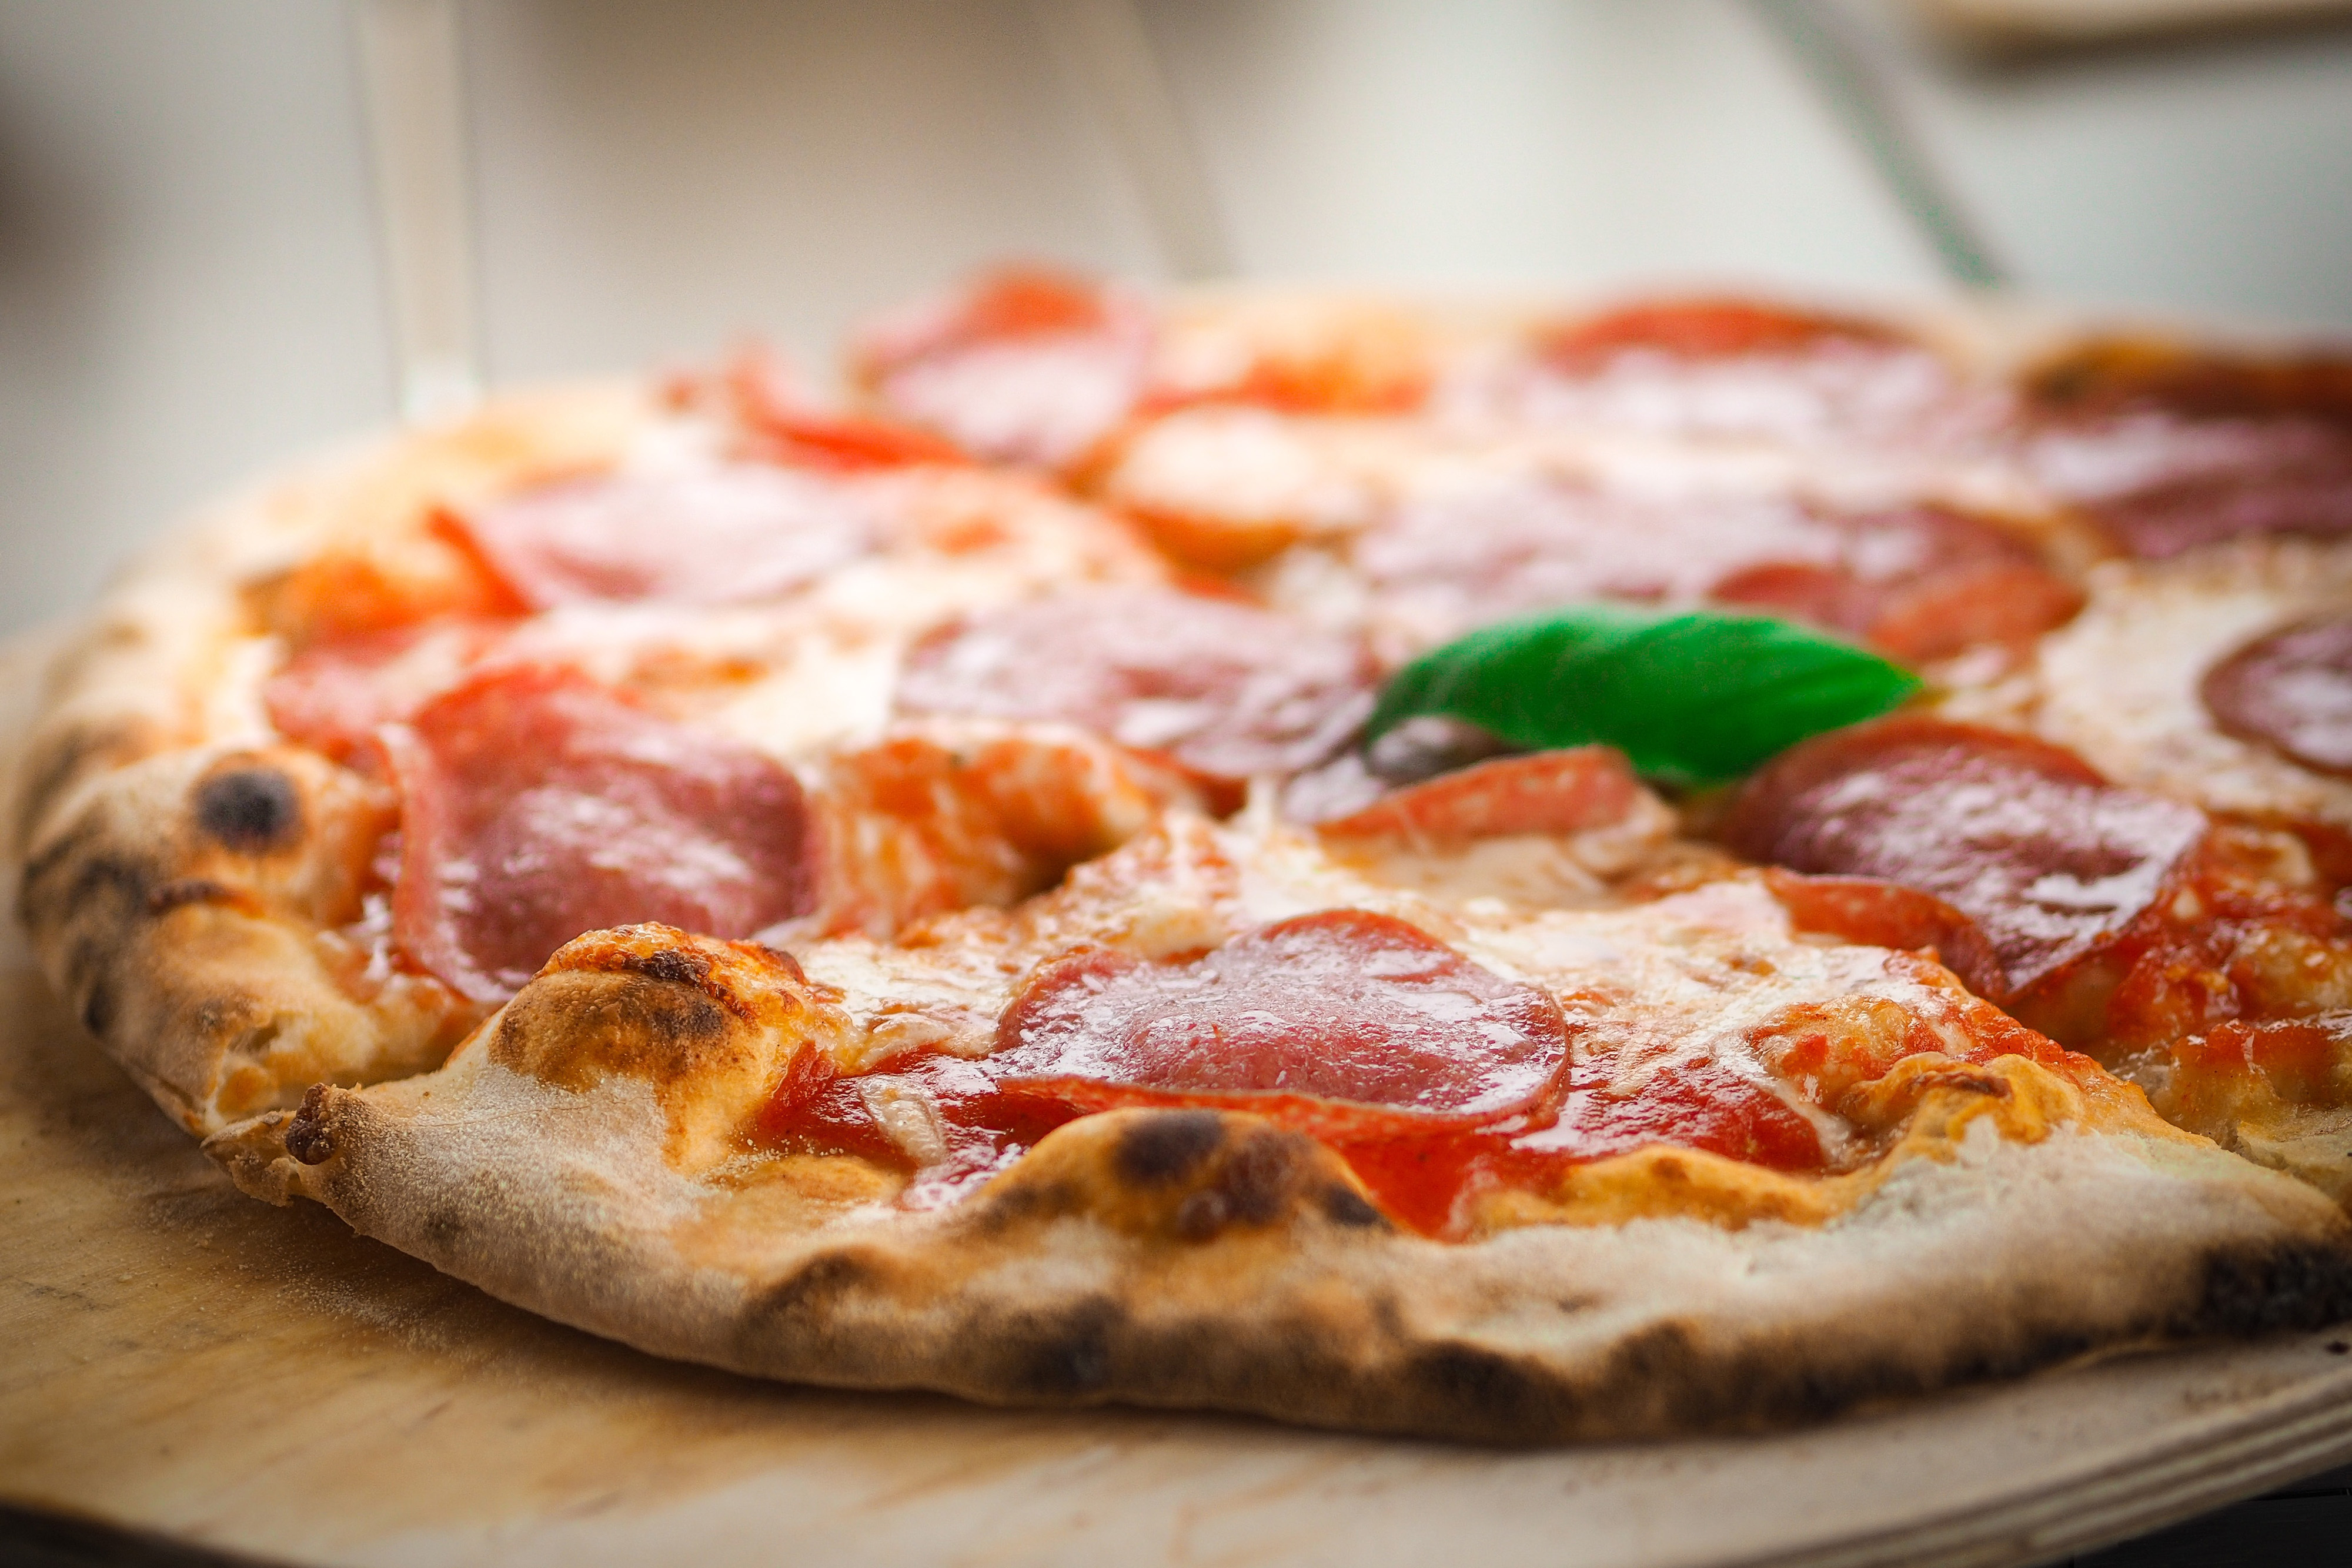
dish, pizza, food, cuisine, pizza cheese, sicilian pizza, california style pizza, flatbread, ingredient, pepperoni, fast food, italian food, tarte flamb e, Take out food, recipe, meat, comfort food, junk food, produce, sausage, baked goods, american food, dessert, supper, gluten, pizza stone, finger food, baking, dairy, cooking, Manakish, mediterranean food